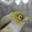
Label: bird